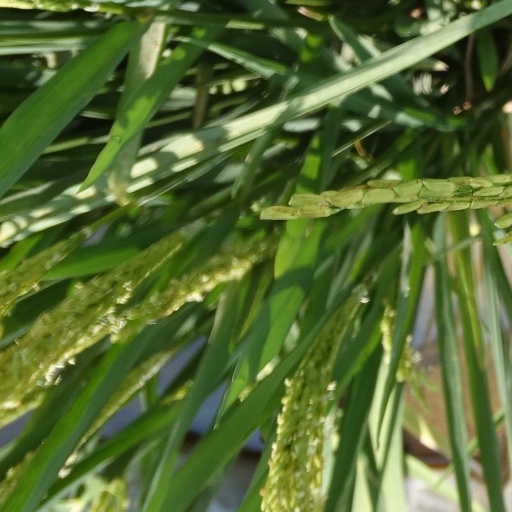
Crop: rice